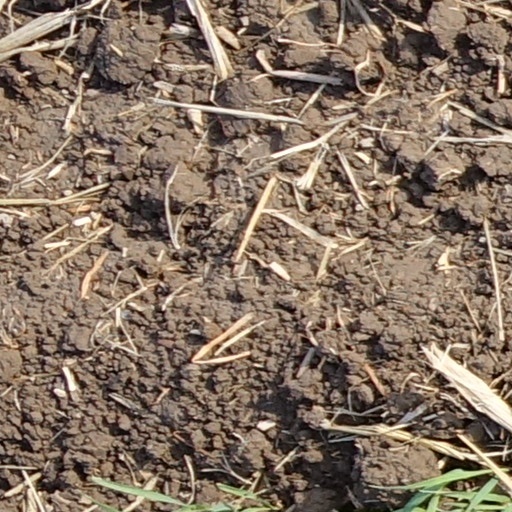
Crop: wheat